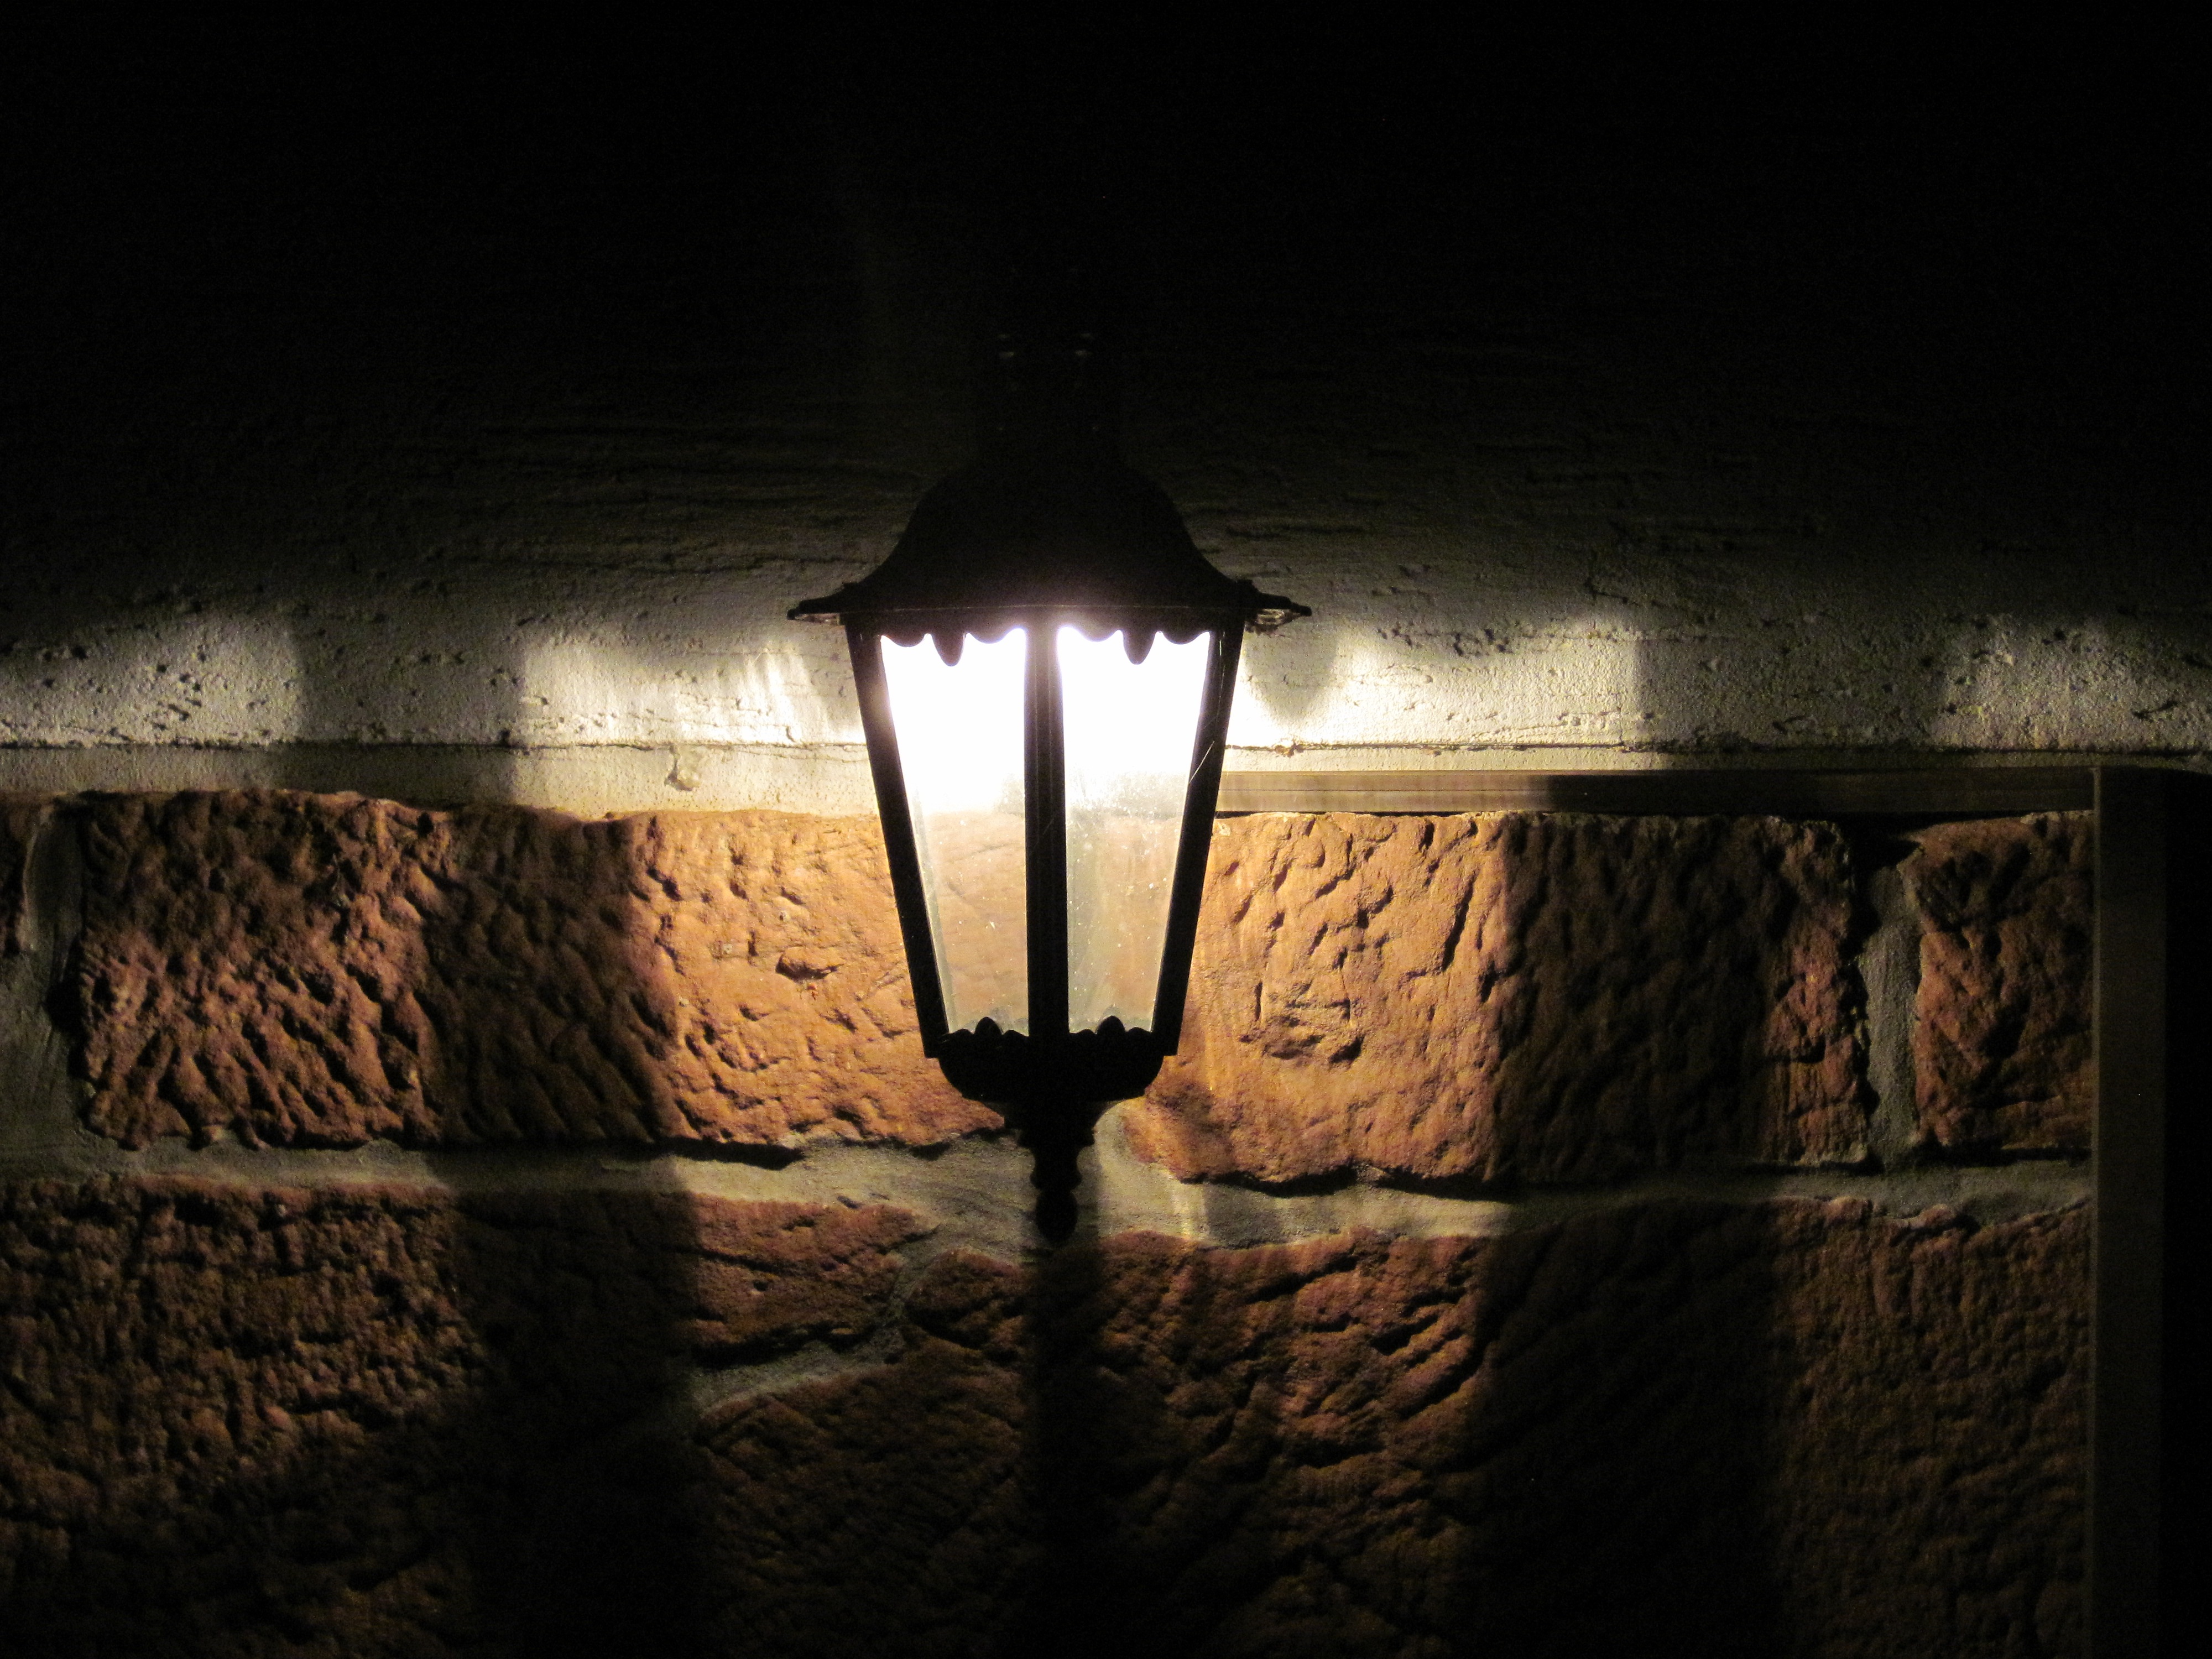
outdoor, light, night, sunlight, wall, evening, lantern, reflection, shadow, darkness, street light, lamp, black, lighting, light fixture, outdoor lighting